Abdul Rahman Sulaeman

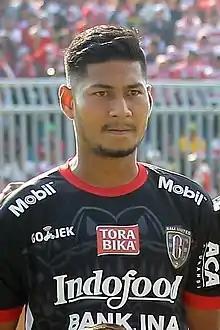
Abdul Rahman with Bali United in 2017

Abdul Rahman Sulaeman (born 14 May 1988) is an Indonesian professional footballer who plays as a center-back for Liga 2 club Persikabo 1973. He started his international career in Indonesia U23. He made his debut for senior national team in the 2014 FIFA World Cup qualification against Bahrain on 29 February 2012, of which ended in 10–0 demolition for Indonesia, their worst ever defeat.